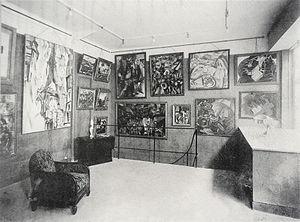
Le groupe de Puteaux ou Section d'or sont les noms donnés à un groupe d’artistes et de critiques étroitement liés au cubisme, mais se plaçant dans une approche « post-cubiste ».